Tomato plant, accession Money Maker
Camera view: vertical (180 deg); turntable rotation: 210 degrees
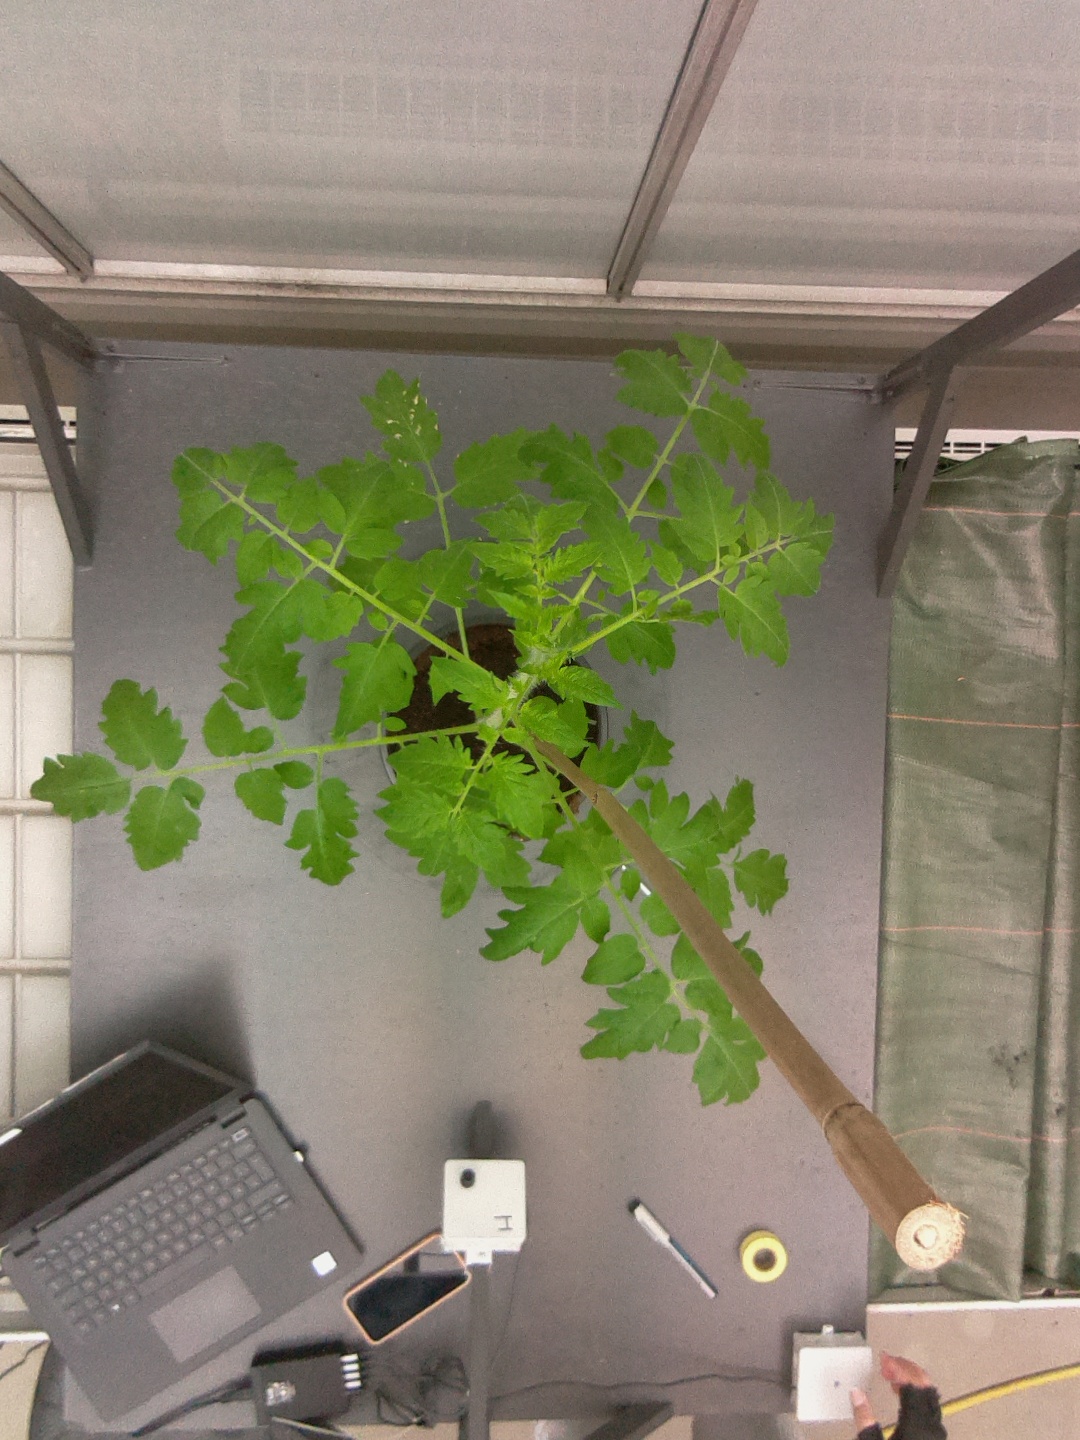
BBCH growth stage 14: 8 of true leaves visible